Hastings Point, New South Wales

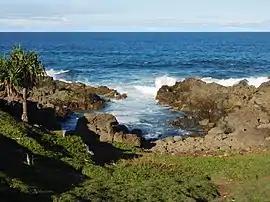

Hastings Point is a town located in north-eastern New South Wales, Australia, in the Tweed Shire. From 1947 to 1962 aerial photography revealed foredunes up to 16 metres high in the area that had reduced to six to nine metres high by 1977.